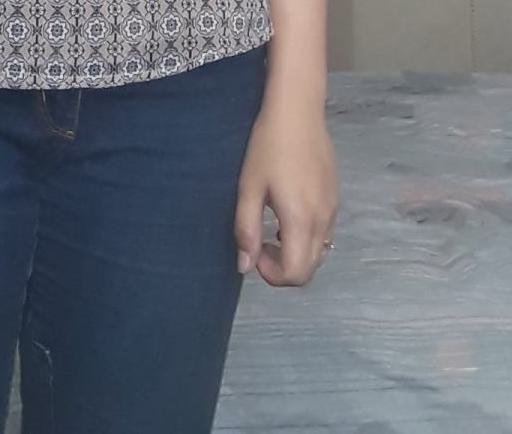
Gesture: no_gesture